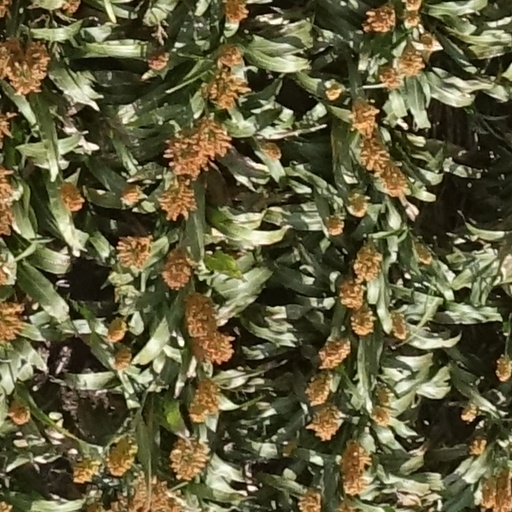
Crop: sorghum